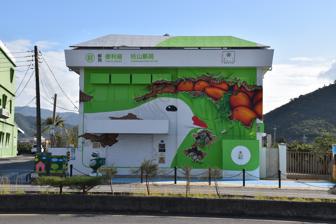
Building: Fangshan Post Office
Country: Taiwan
Year built: 2016
Post office in Fangshan, Pingtung County, Taiwan Fangshan Post Office 枋山郵局 General information Type post office Architectural style bulk box Location Fangshan , Pingtung County , Taiwan Coordinates 22°11′54.6″N 120°41′22.7″E / 22.198500°N 120.689639°E / 22.198500; 120.689639 Opened 14 October 2016 Owner Chunghwa Post Website Official website (in Chinese) The Fangshan Post Office ( traditional Chinese : 枋山郵局 ; simplified Chinese : 枋山邮局 ; pinyin : Fāngshān Yóujú ) is a post office in Fangshan Township , Pingtung County , Taiwan . History The post office was opened on 14 October 2016 as the 41st branch of Pingtung post office. Architecture The post office was designed resembling a shipping box with green and white exterior. It features an image of a shrike , the Chunghwa Post corrugated shopping boxes image and mangoes and onions, the local agricultural product of Fangshan. The roof features a large screen which opens up every hour. It is also powered by solar energy. See also List of tourist attractions in Taiwan References